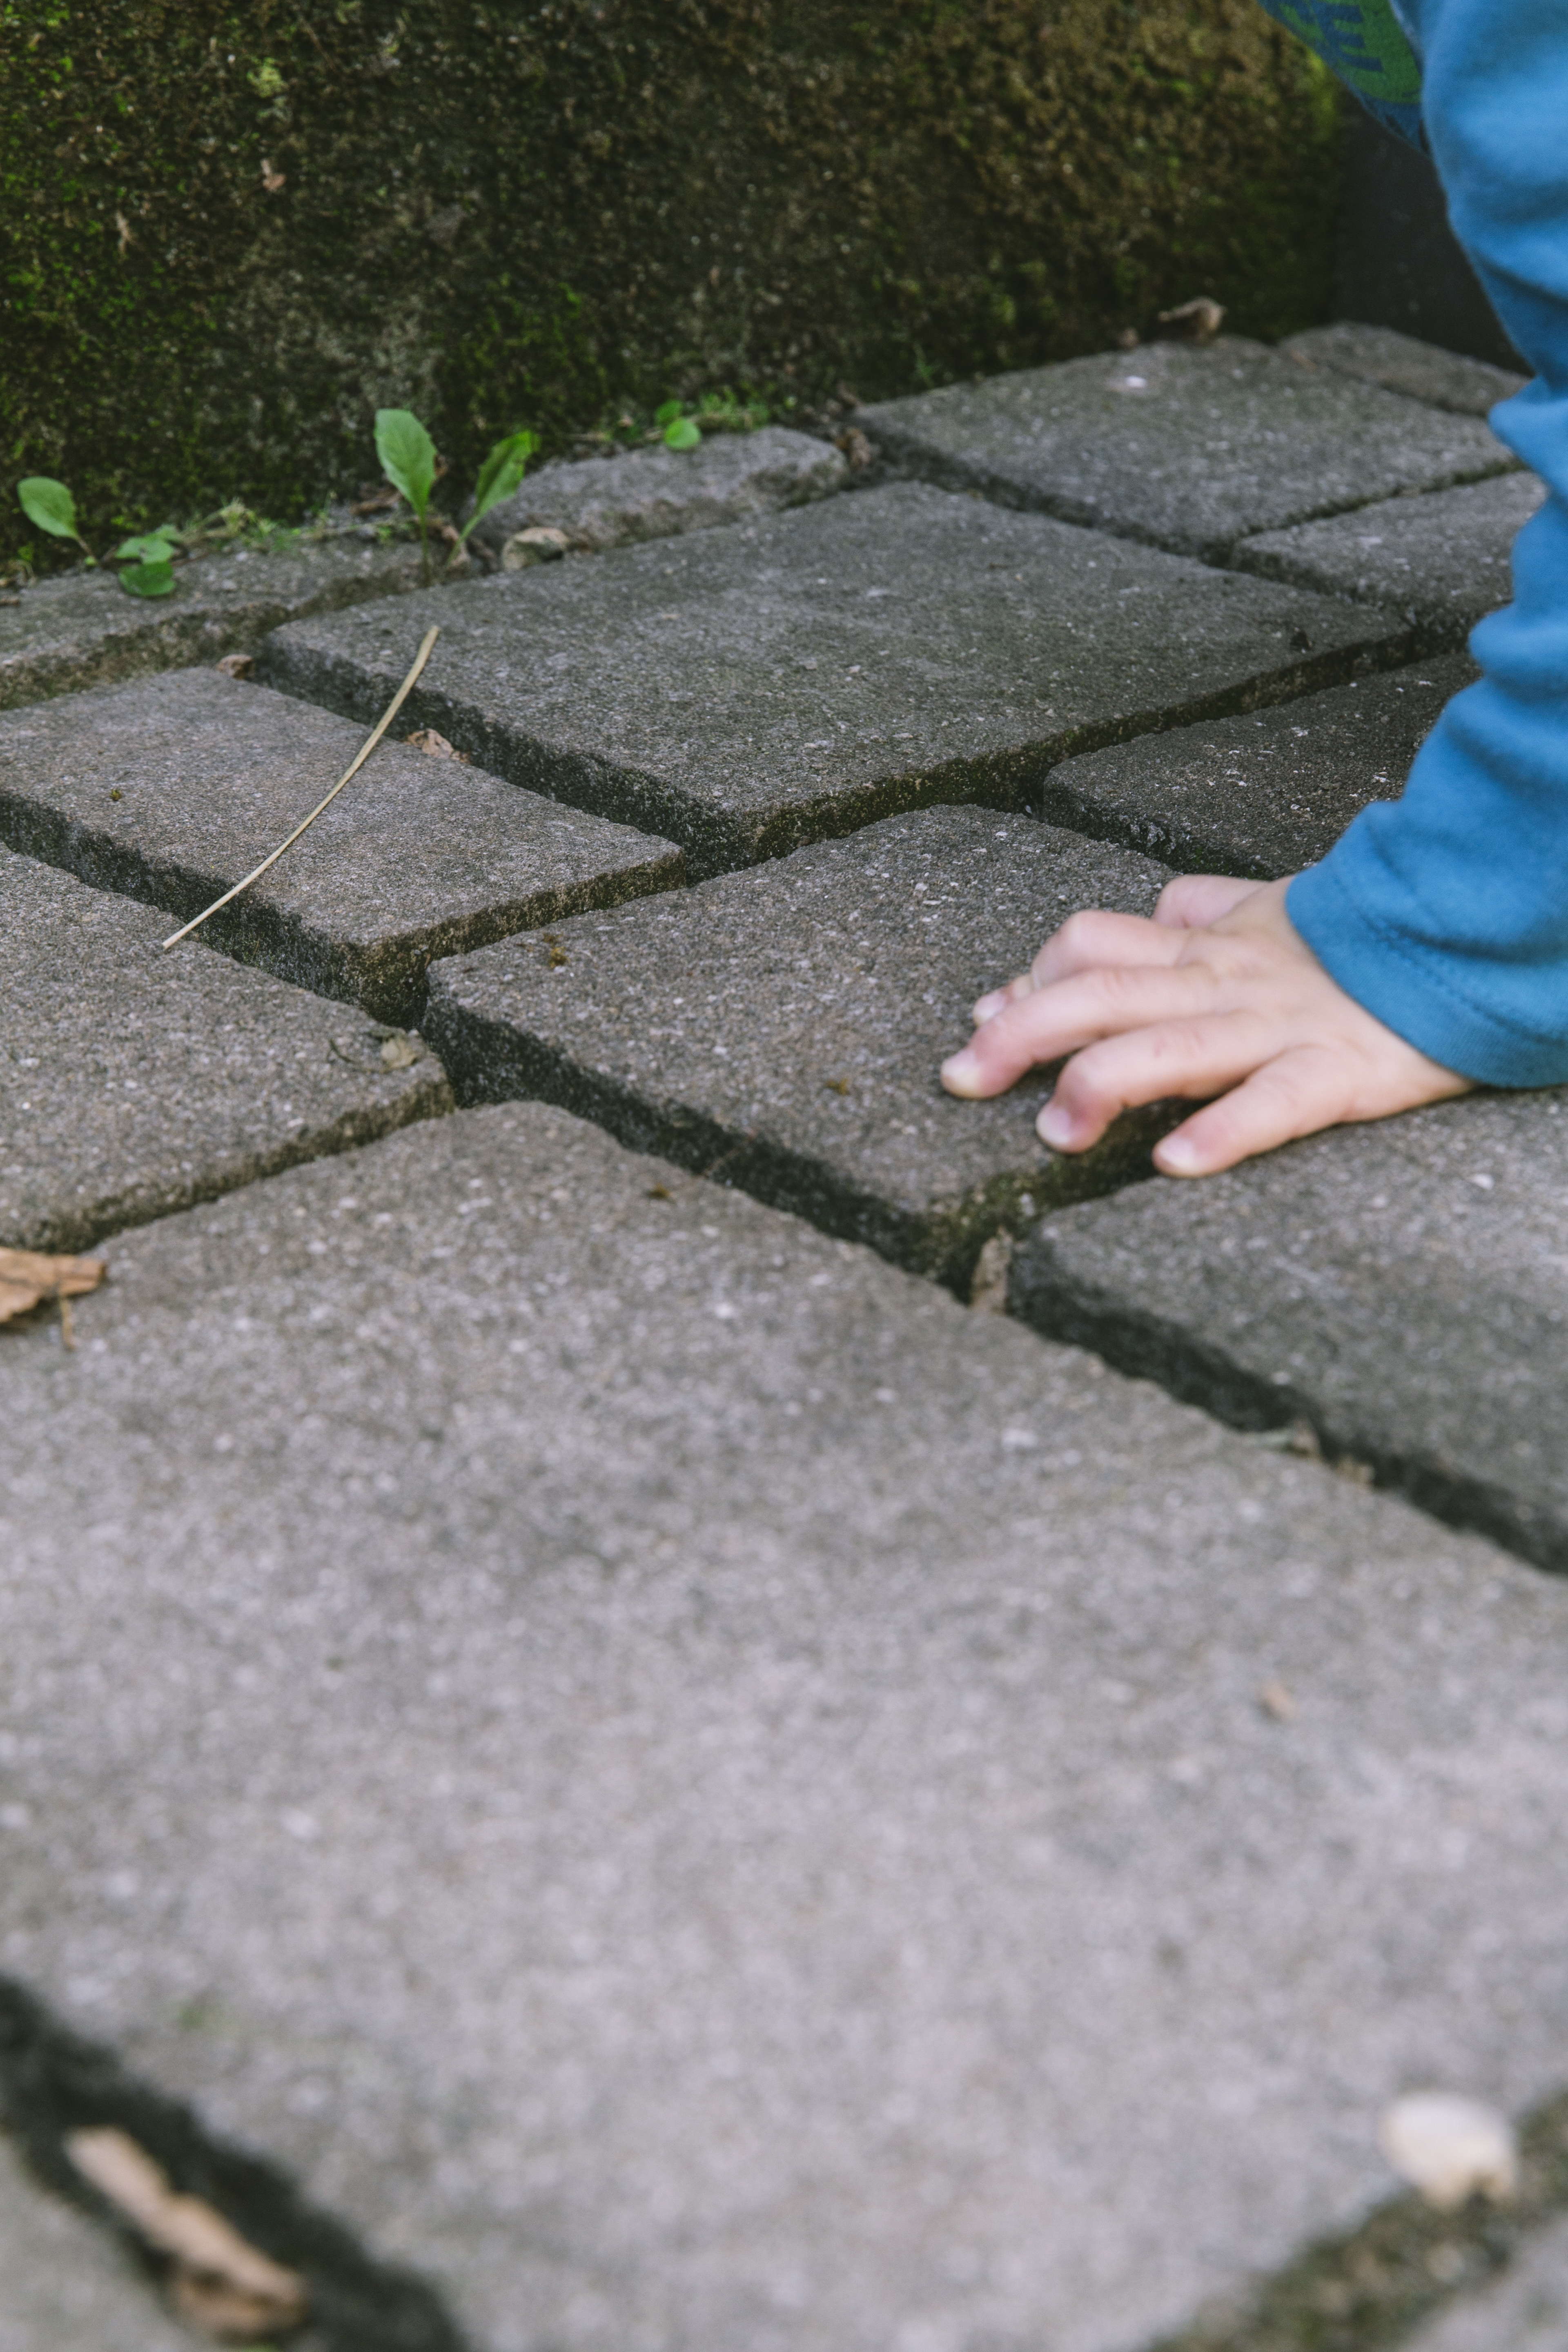
hand, grass, sand, lawn, play, sidewalk, floor, roof, cobblestone, wall, asphalt, finger, backyard, soil, child, human, baby, material, children, fun, hands, keep, yard, detention, flooring, child's hand, road surface, outdoor structure